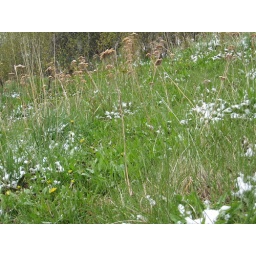
Snow in flower field